Enrique Metinides

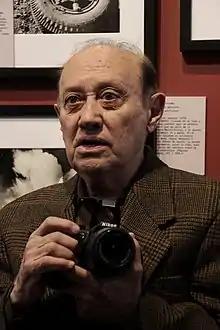
Metinides in 2017

Jaralambos Enrique Metinides Tsironides (12 February 1934 – 10 May 2022) was a Mexican photographer. He began working with photography as a child when his father gave him a camera. Soon he began taking photos imitating popular action movies and car crashes near his father's restaurant. He published his first photo in a newspaper when he was twelve and at age thirteen, became an unpaid assistant at La Prensa. His career as a crime photographer continued until 1997 when he retired, but since then his work has gained appreciation on its own merits, being exhibited in galleries and other venues in Mexico, the United States, and Europe.